Russian Hill, San Francisco

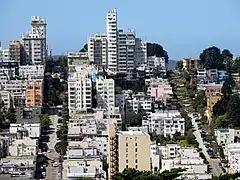
A view of Lombard Street and Russian Hill from Telegraph Hill. The picture includes the famous "World's crookedest street" portion of Lombard Street.

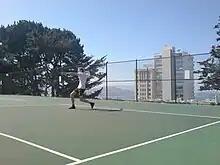
Alice Marble tennis courts

Because of the steepness of the hill, many streets, portions of Vallejo and Green streets, for example, are staircases. Views from the top of the hill extend in several directions around the Bay Area, including the Bay Bridge, Marin County, the Golden Gate Bridge and Alcatraz. The Macondray Lane District is notable for its historic architecture in a hilly and woodsy area, which features the pedestrian-only Macondray Lane. The Paris Block Architectural District is a residential area known for its architecture, including the Feusier Octagon House.